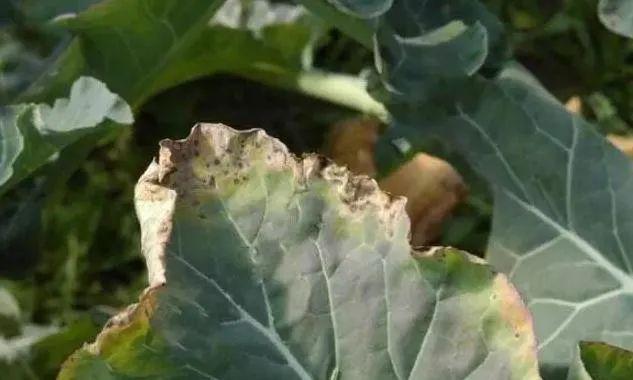
Plant: Broccoli
Disease: broccoli downy mildew